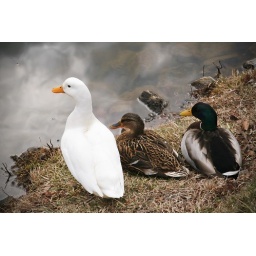
ducks at lake louise in weaverville